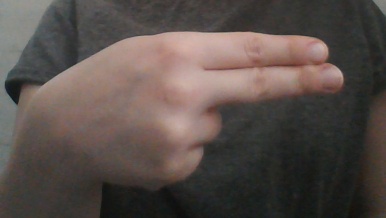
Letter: ain